La Vanguardia (Argentina)

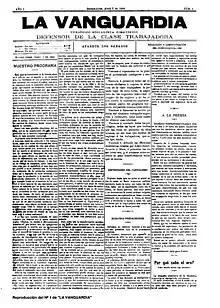
First issue of "La Vanguardia"

"La Vanguardia" was founded by Juan B. Justo, Esteban Jiménez, Augusto Kühn, Isidro Salomó, and Juan Fernández. Its first issue was published on April 7, 1894, and Jiménez served as its first typographer. The paper's first editorial was titled "This country is transforming itself" and analyzed the prevailing economic and social policy from a Marxist perspective.